Royal Observer Corps Orlit Post

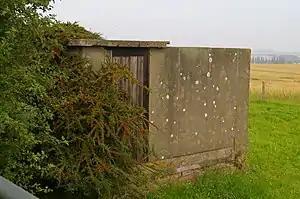
An Orlit post at Dersingham

The Royal Observer Corps Orlit Post is an observation post used by the Royal Observer Corps during the Cold War to recognise enemy aircraft. Many Orlit Posts can be found near ROC Monitoring Posts.